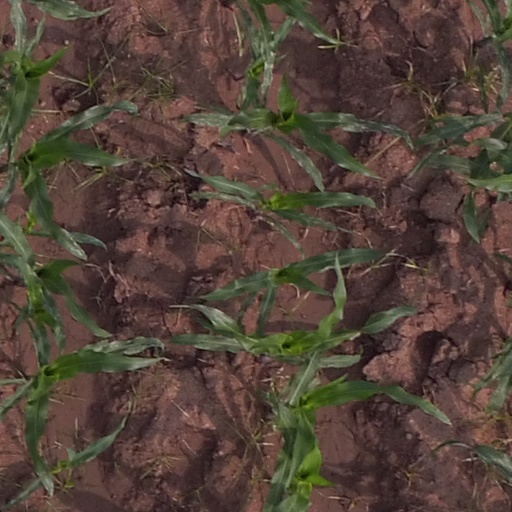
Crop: maize; corn